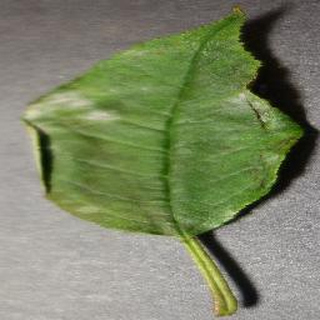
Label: cherry_powdery_mildew